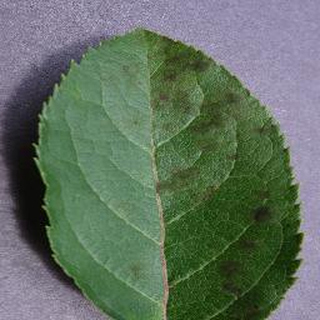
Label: apple_apple_scab